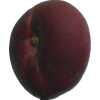
Label: nectarine_flat